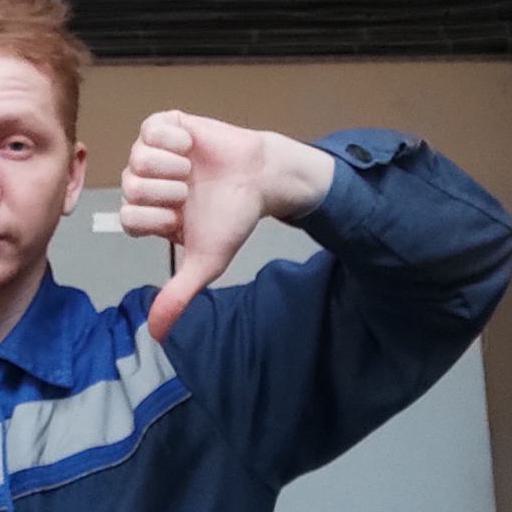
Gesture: dislike